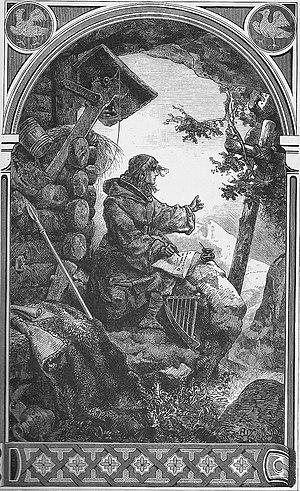
Ekkehard Iᵉʳ, né en 910 à Thurgau et mort le 14 janvier 973 à Saint-Gall, fut moine puis écolâtre de l'abbaye de Saint-Gall. Il serait l'auteur de l'épopée de Waltarius et aurait également écrit sur la vie de sainte Wiborada.
La Chanson de Walther est une chanson de geste en hexamètres latins attribuée au moine Ekkehard Iᵉʳ de Saint-Gall vers 930. Le texte serait inspiré d'un ancien poème allemand perdu et d'auteur inconnu à une époque du Vᵉ siècle où les invasions ravageaient l'Alsace.